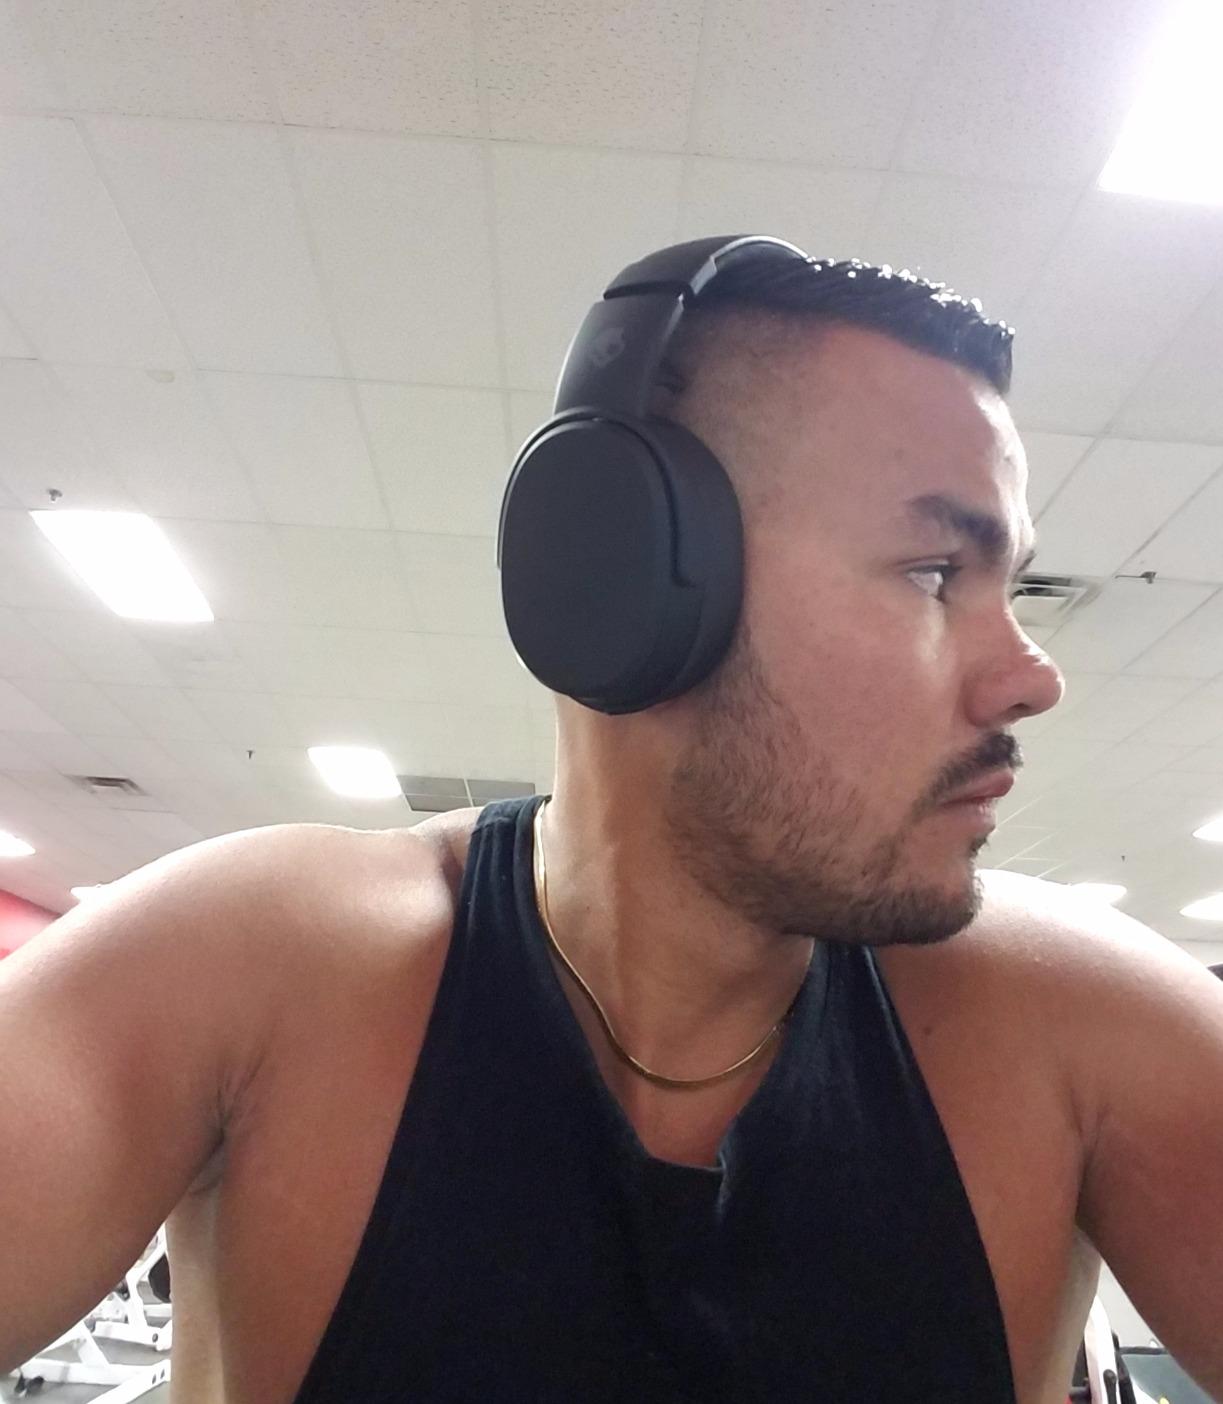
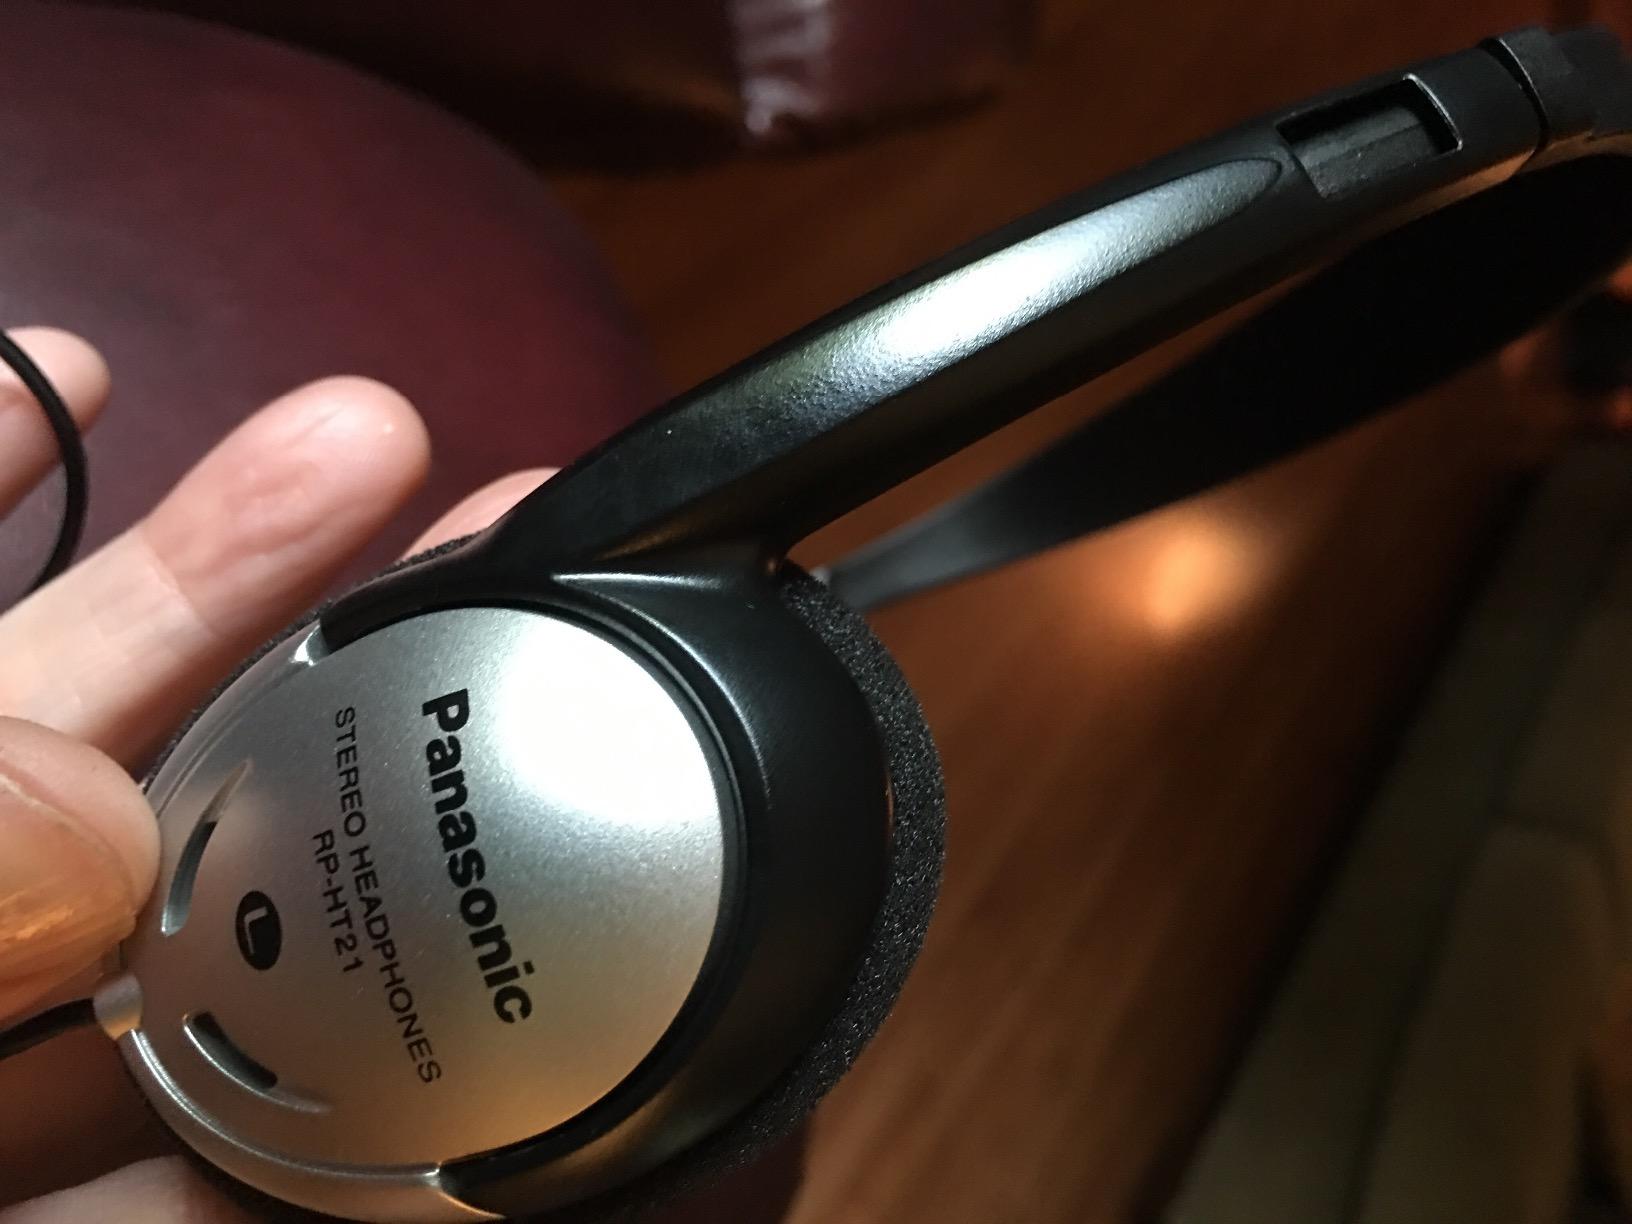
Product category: headphones
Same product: no